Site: brandenburg
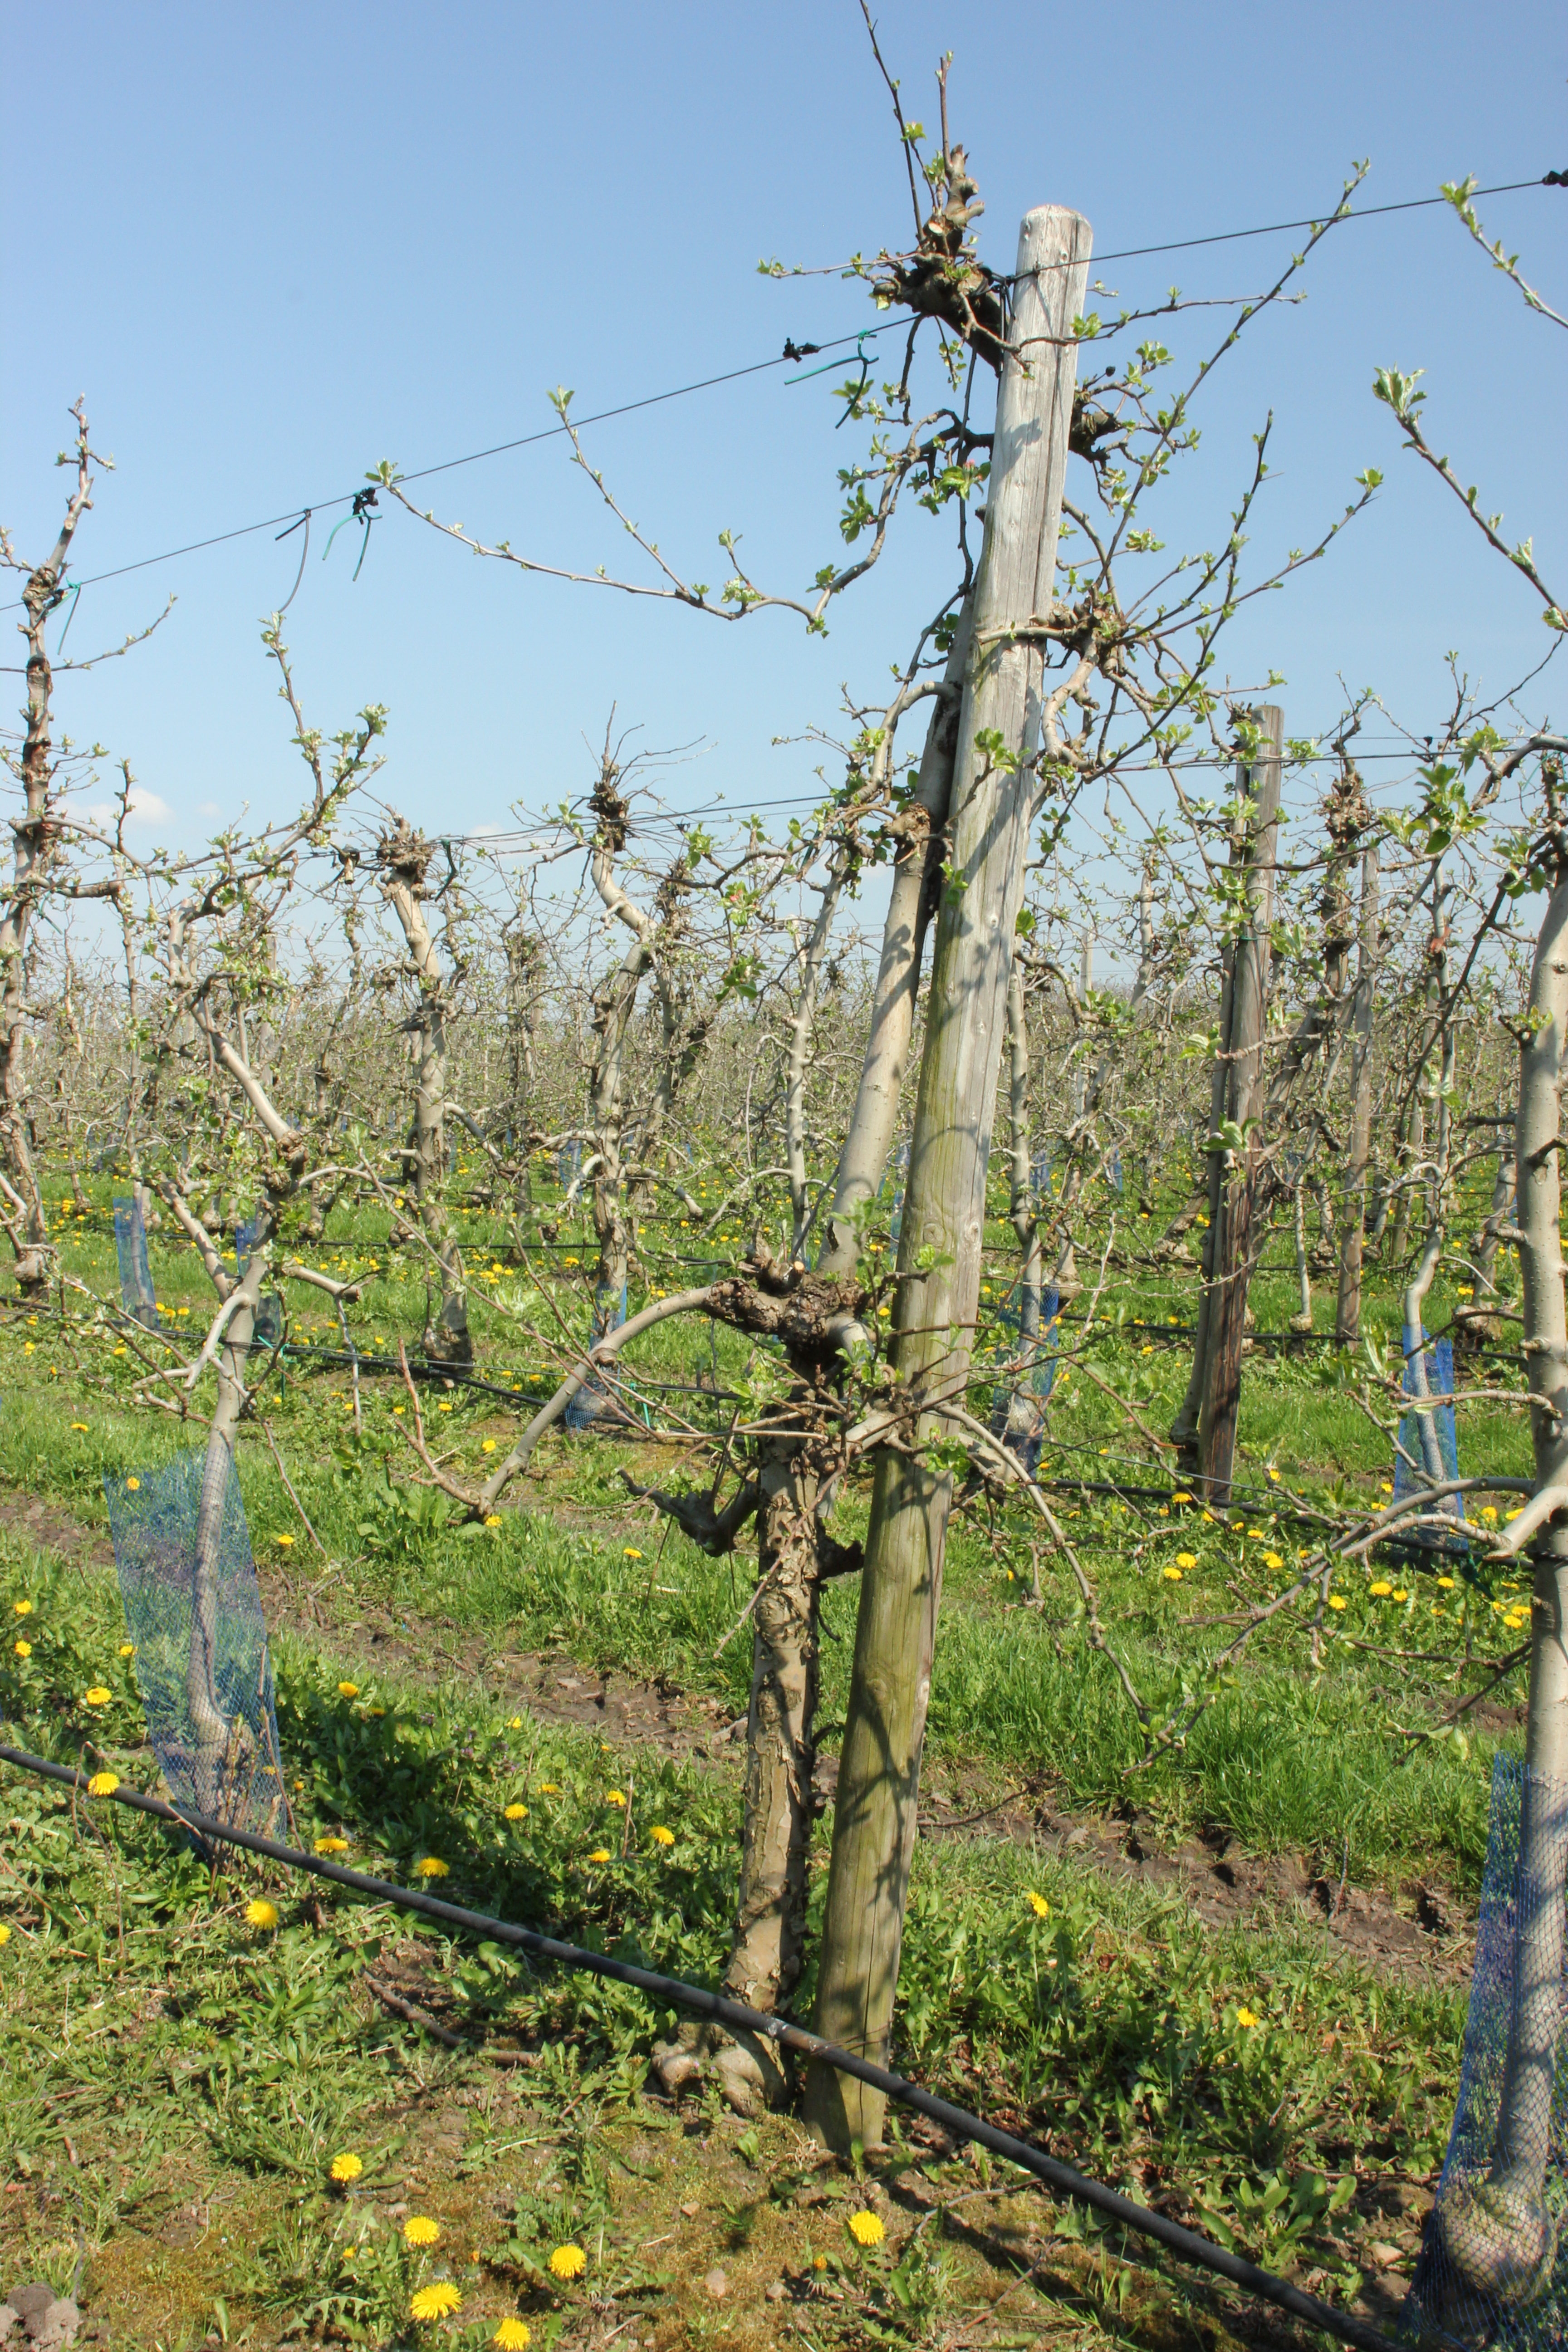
Growth stage (BBCH 56): Inflorescence emergence